Agriculture in Madagascar

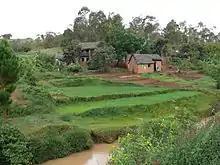
Rice cultivation has great importance for both subsistence and cash-crop farming in Madagascar.

Agriculture employs the majority of Madagascar's population. Mainly involving smallholders, agriculture has seen different levels of state organisation, shifting from state control to a liberalized sector.